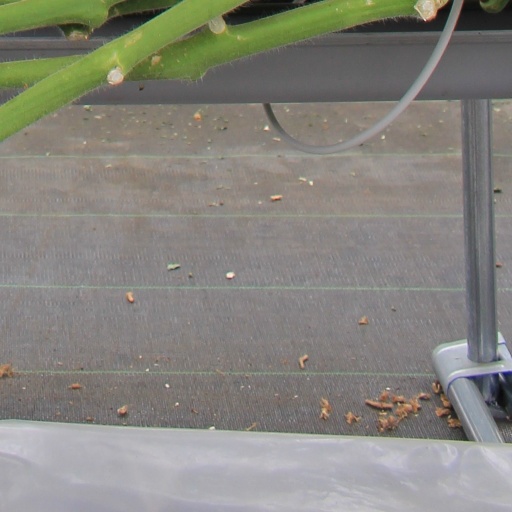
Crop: tomato